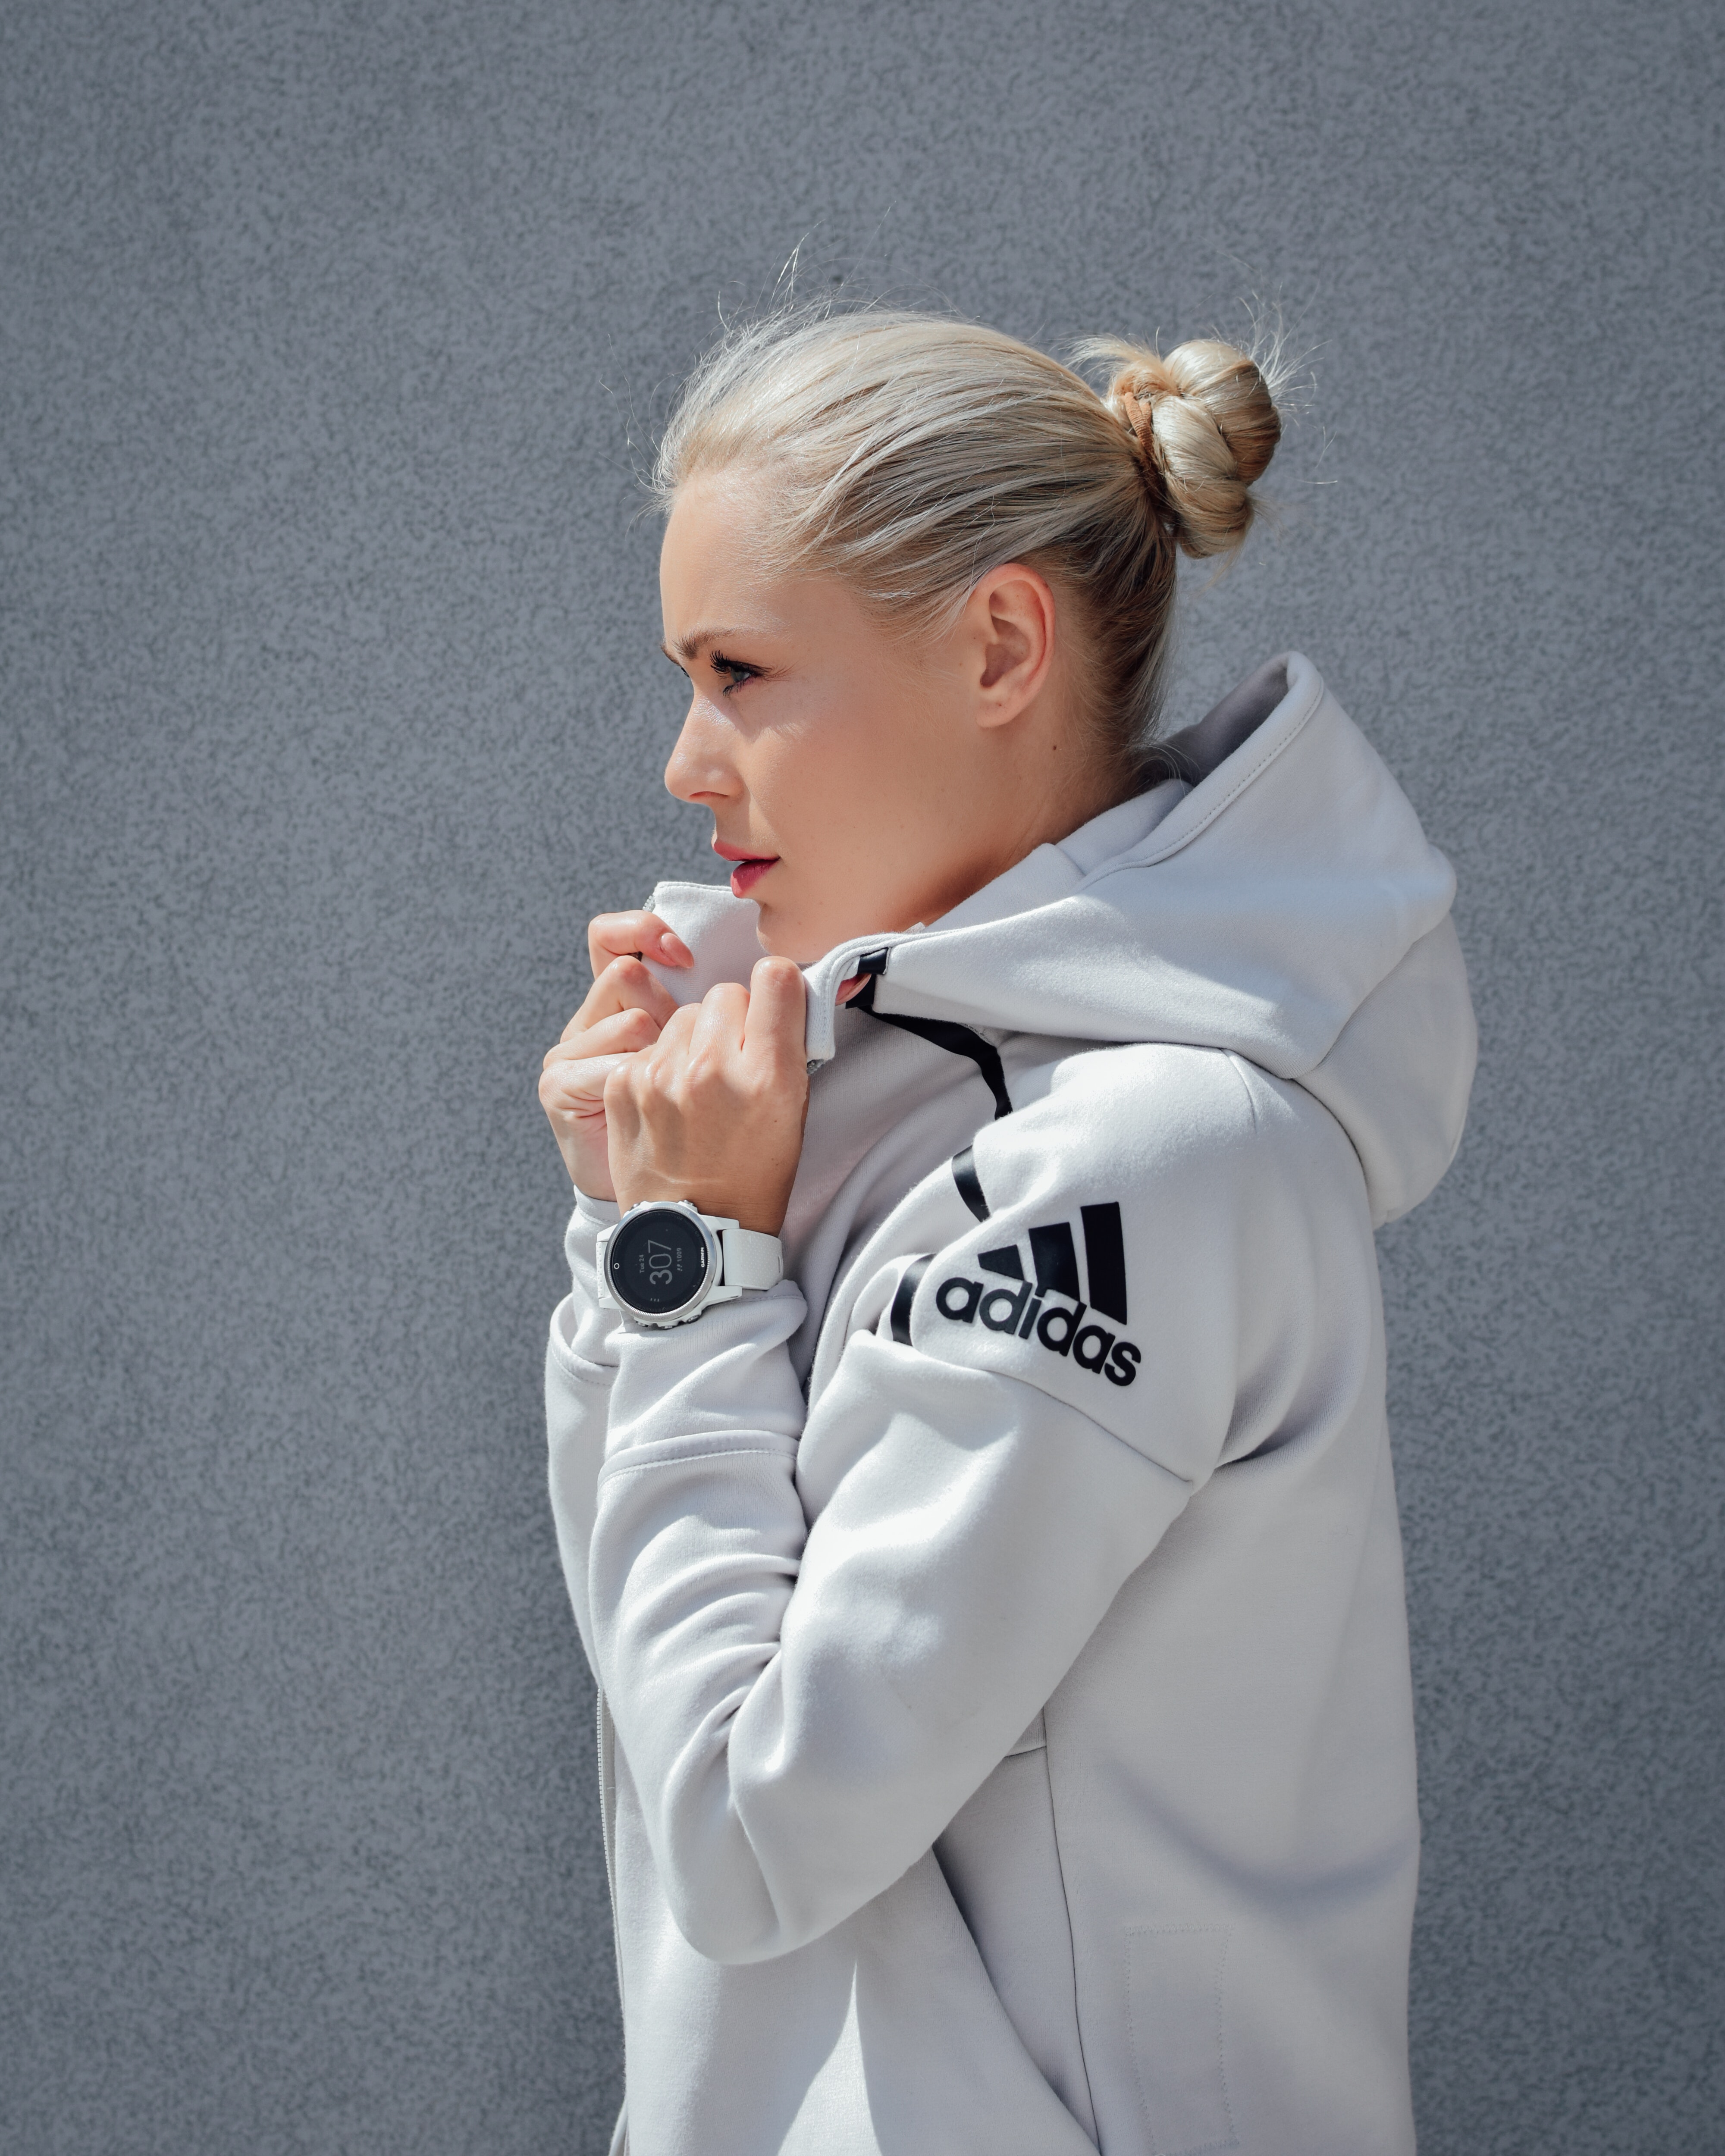
outerwear, uniform, smoking, jacket, neck, gesture, ear